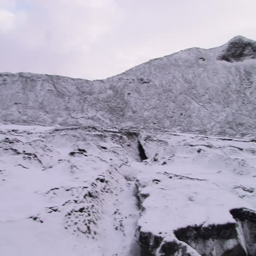
a long pan shot of an ice filled land with mountains and lake